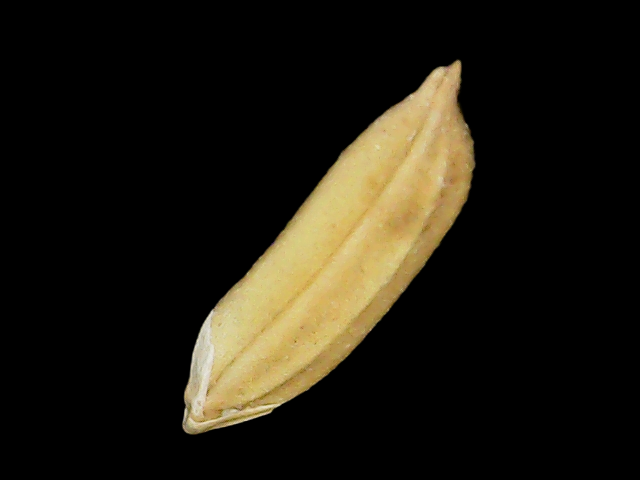
Rice variety: Binadhan24